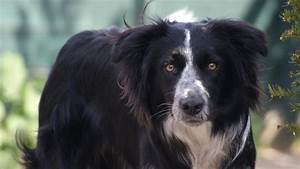
Label: dog